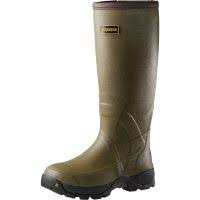
Waste category: shoes